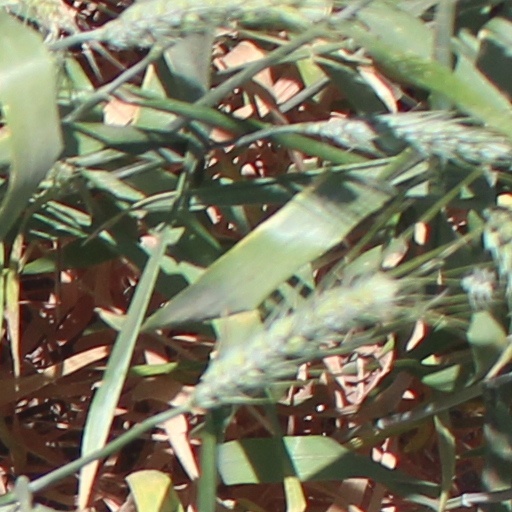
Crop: wheat